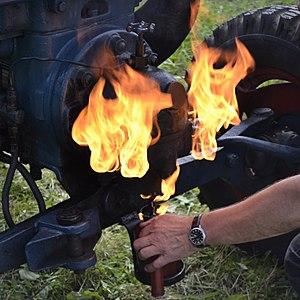
Heinrich Lanz AG était un constructeur allemand de machines agricoles situé à Mannheim. La société et sa marque LANZ ont été rachetées en 1956 par le fabricant américain John Deere.